Welsh language

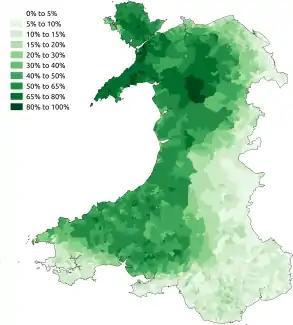
The proportion of respondents in the 2011 census who said they could speak Welsh

Welsh has been spoken continuously in Wales throughout history. By 1911, however, it had become a minority language, spoken by 43.5 per cent of the population. While this decline continued over the following decades, the language did not die out. The smallest number of speakers was recorded in 1981 with 503,000 although the lowest percentage was recorded in the most recent census in 2021 at 17.8 per cent. By the start of the 21st century, numbers began to increase once more, at least partly as a result of the increase in Welsh-medium education.